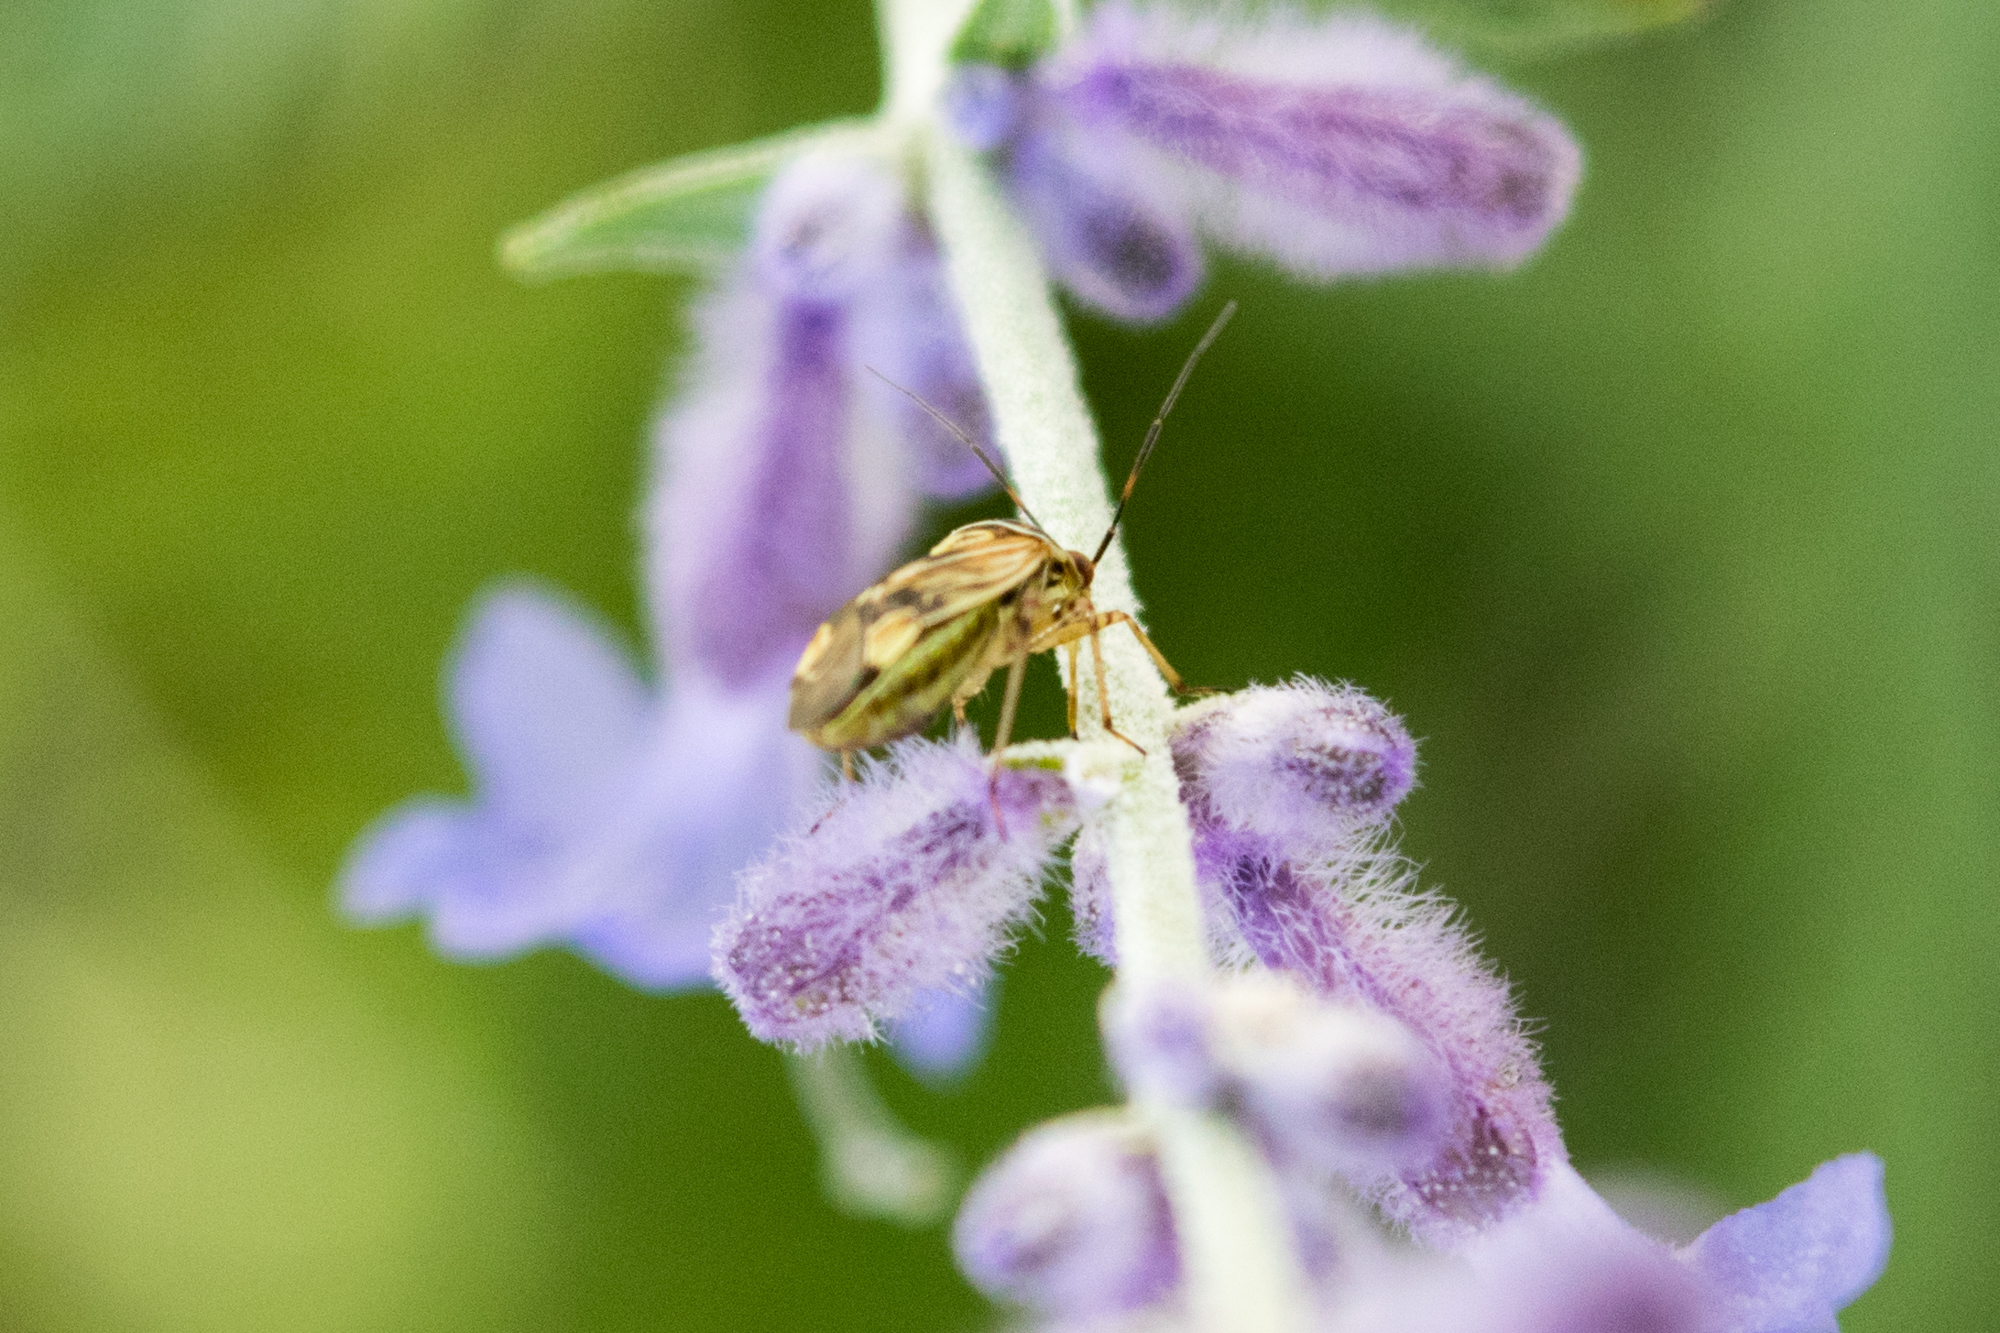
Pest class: lygus_bug